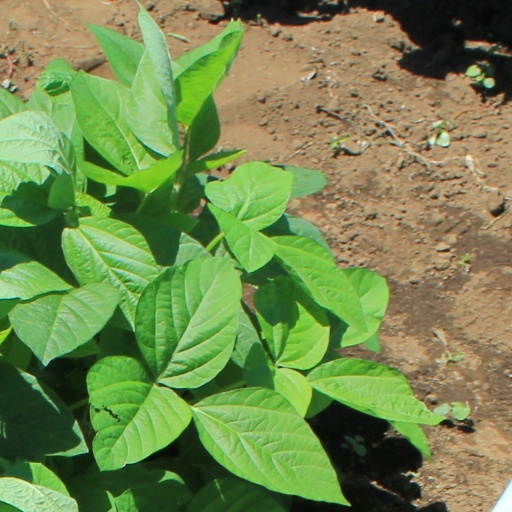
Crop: soybean